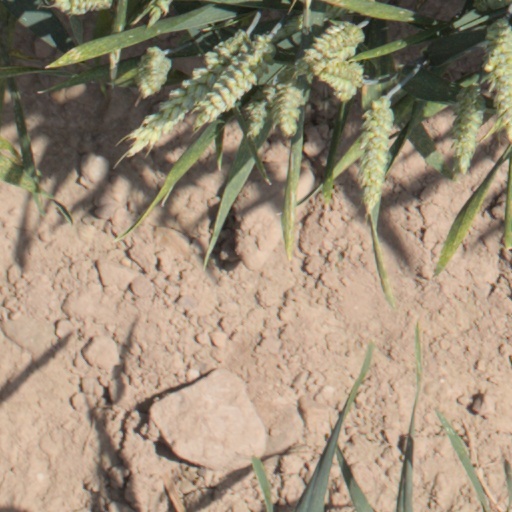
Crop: wheat